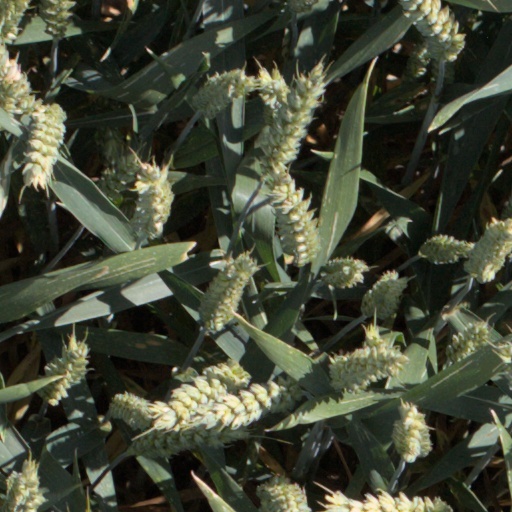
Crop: wheat